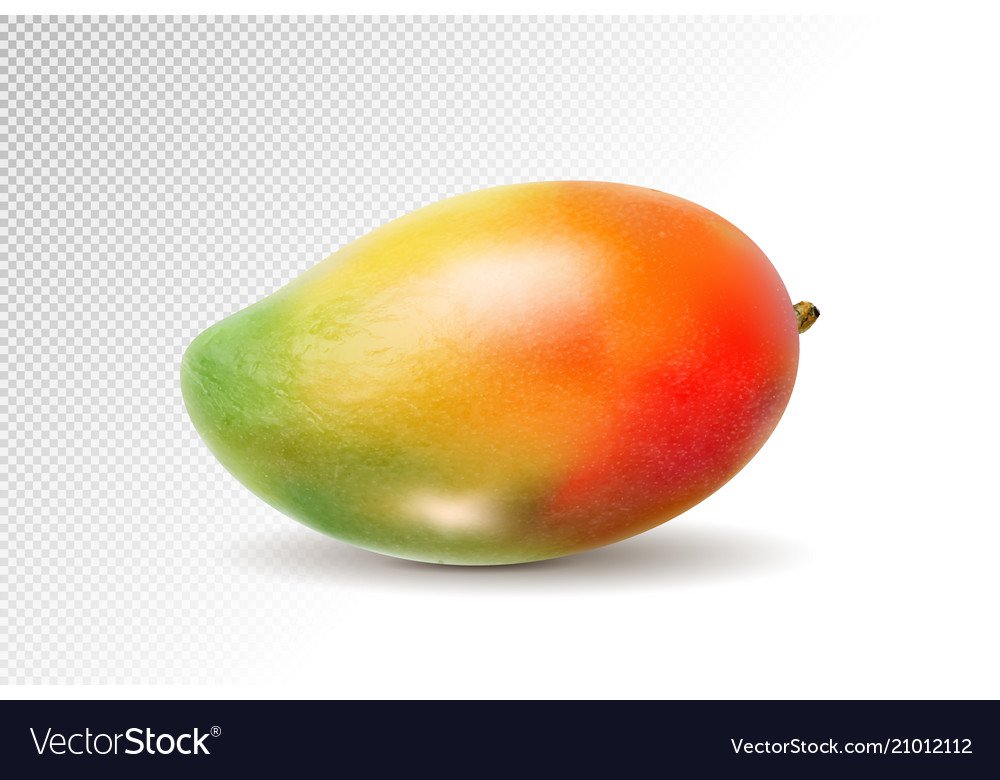
Label: Mango